Fortifications of Frankfurt

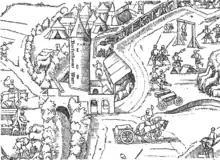
The Landwehr at the Bockenheimer Warte, 1552

The area between the city wall and the "landwehr" consisted mainly of agricultural land. Directly in front of the city, there were vegetable plots and vineyards. These were farmed according to the flurzwang rulessimilar to a medieval three-field crop rotation system. Between were small woods and meadows such as the Knoblauchsfeld and the Friedberger Feld; the latter was important for the water supply of the city. A wooden water supply pipe connected the Friedberger Feld to the Friedberger Tor from 1607. A circle of fortified farmyards surrounded the city.